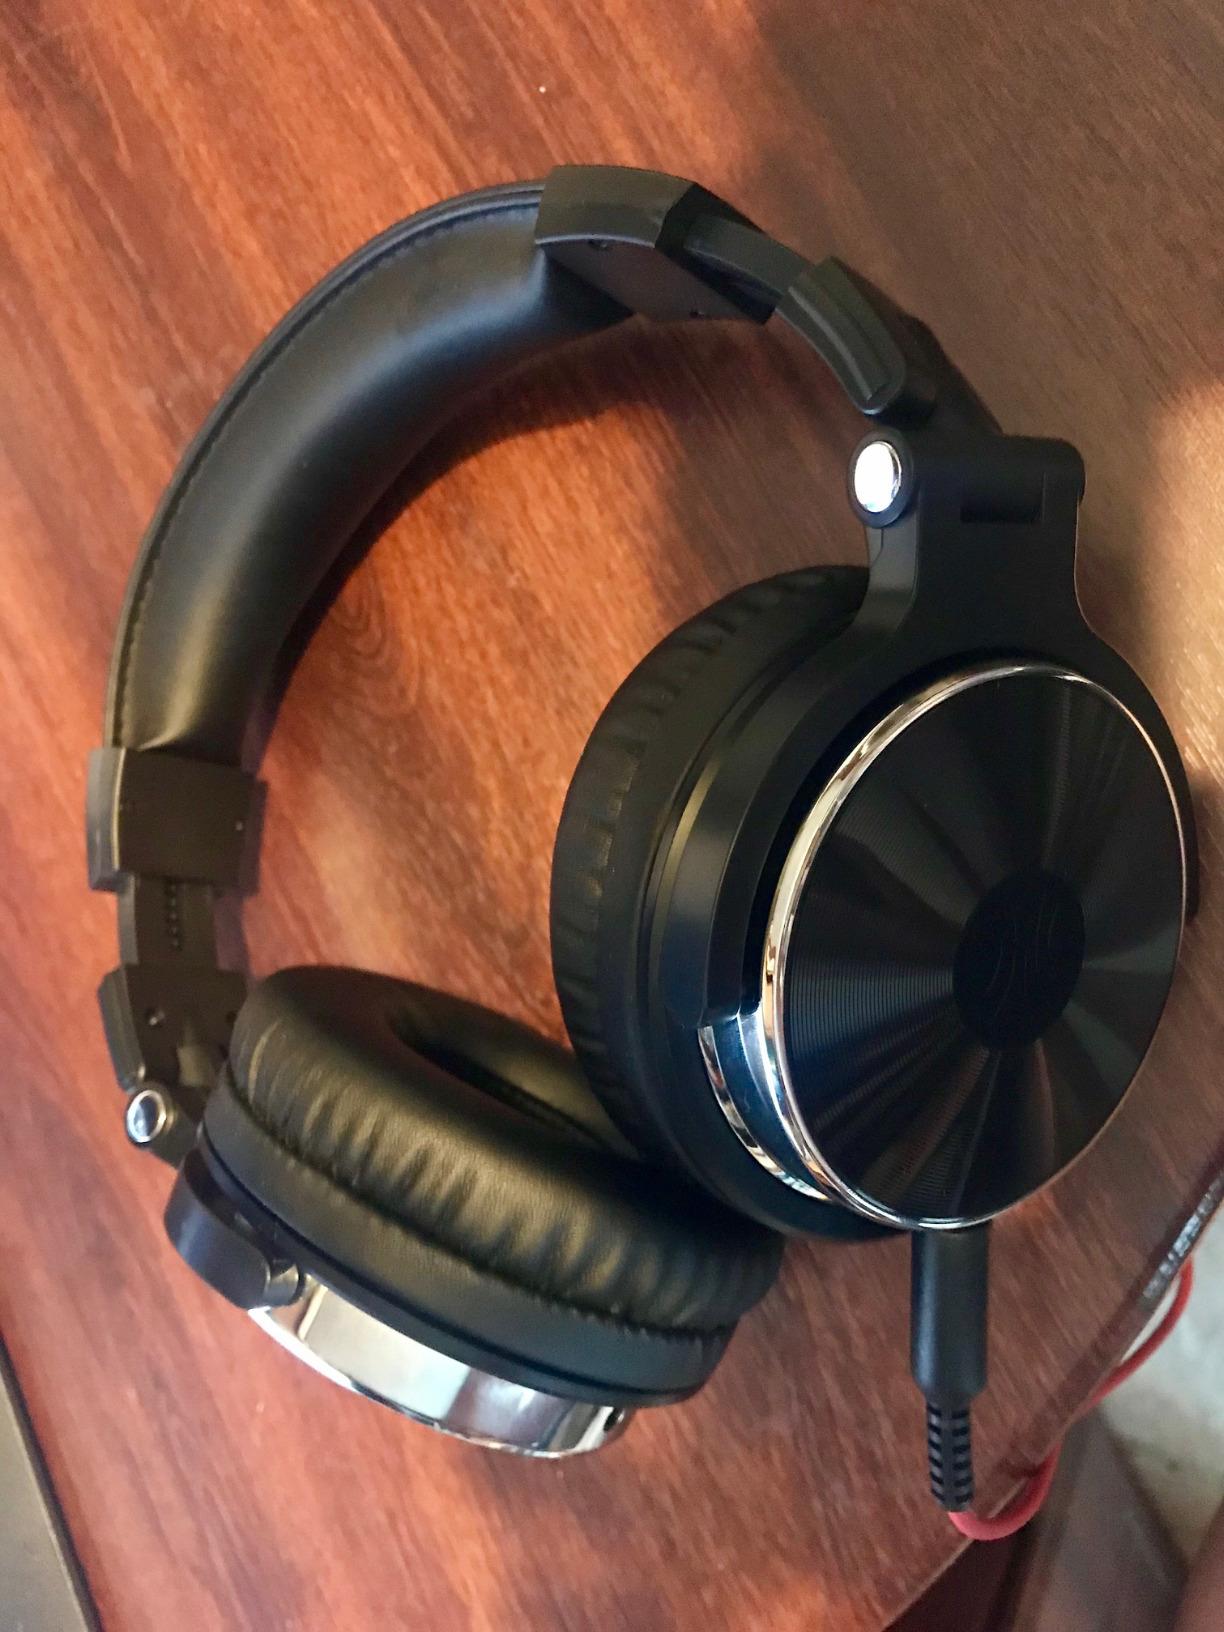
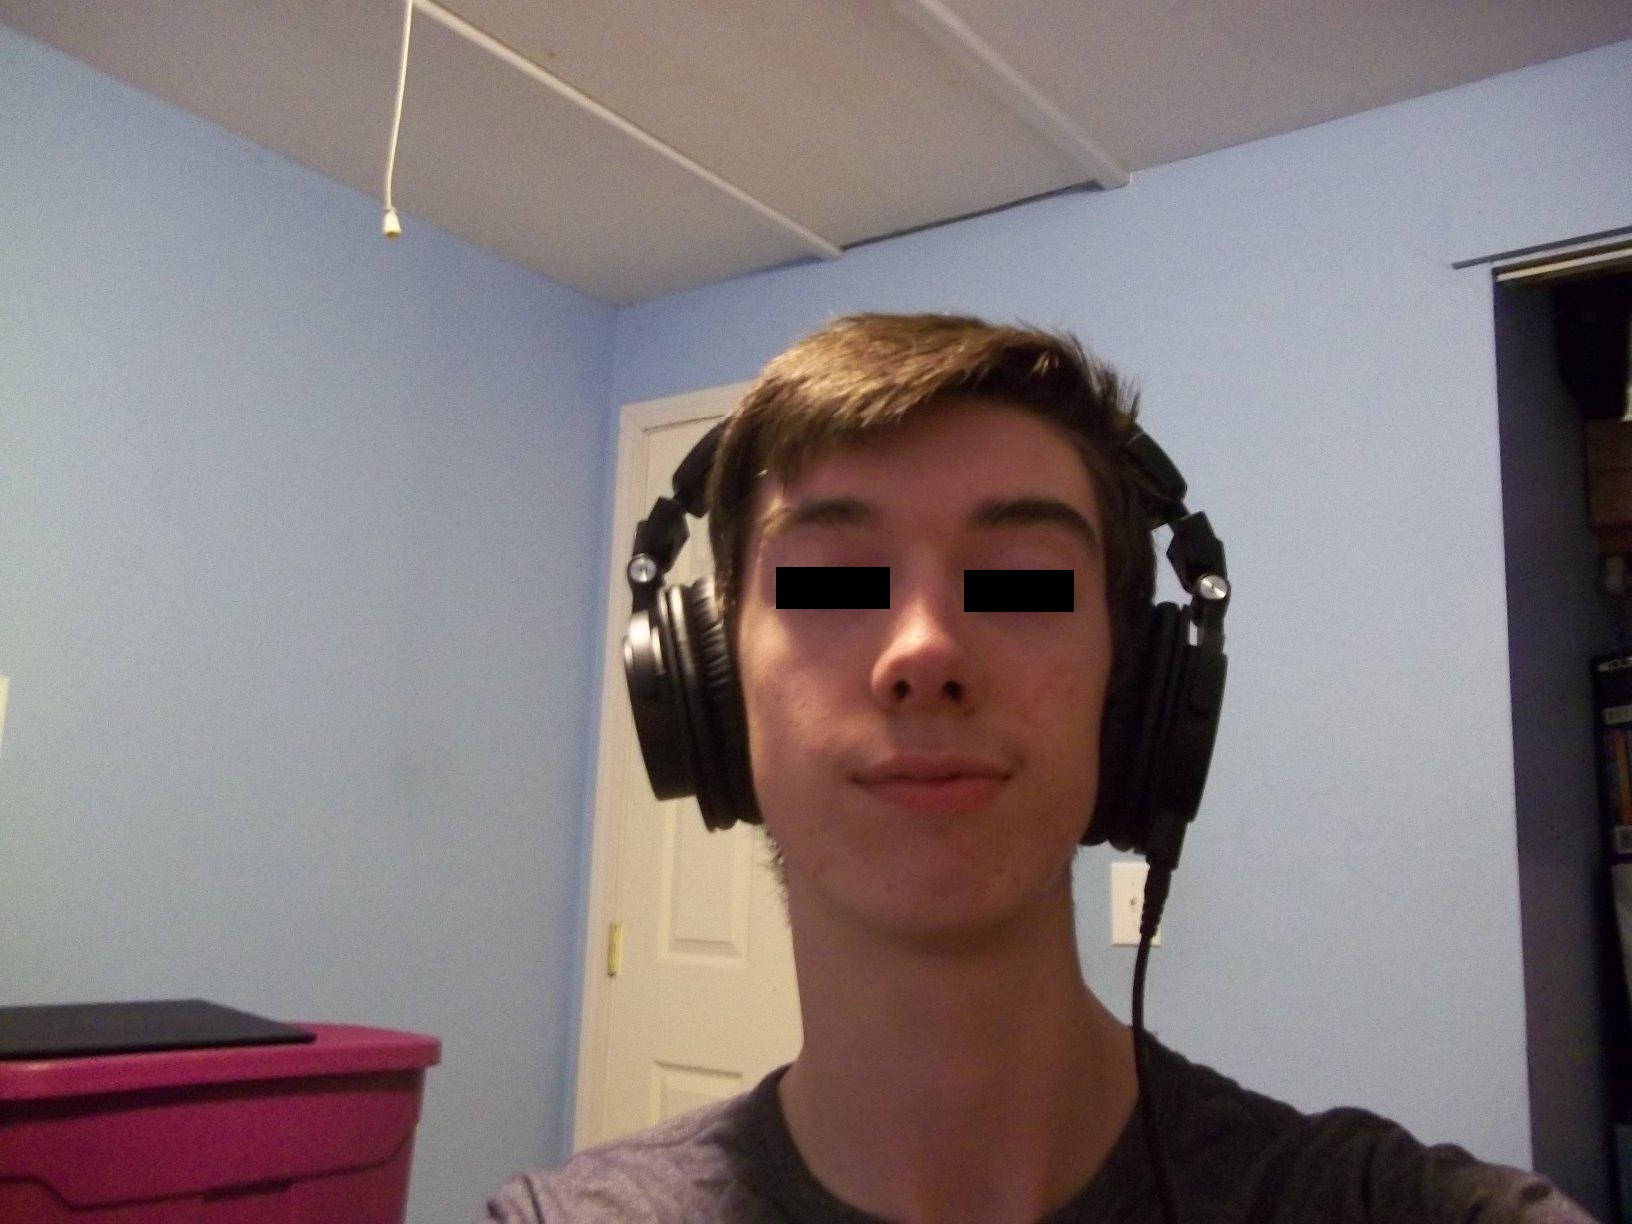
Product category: headphones
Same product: no